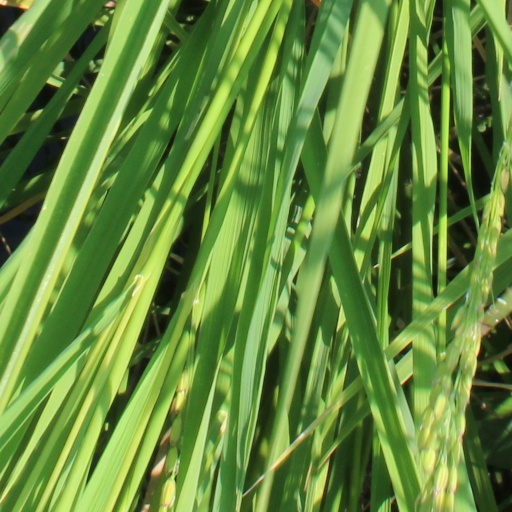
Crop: rice